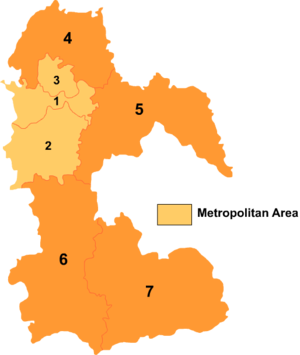
Luzhou / Administrative enheder
Kort over Luzhou
Luzhou er en by på præfekturniveau i provinsen Sichuan i det vestlige Kina. Det har et areal på 12,247 km² og en befolkning på 4.910.000 mennesker.